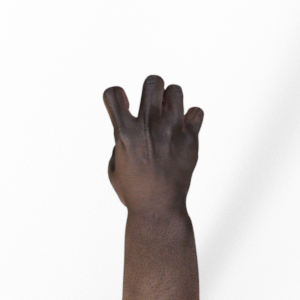
Label: rock